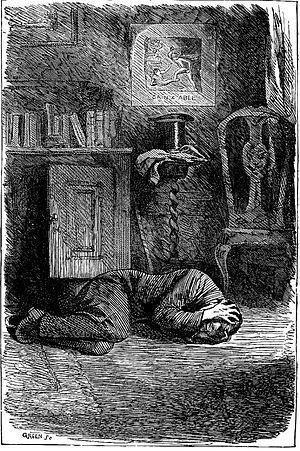
L'Ami commun, quatorzième et dernier roman achevé de Charles Dickens, a été publié par Chapman & Hall en vingt épisodes de feuilleton — comptant pour dix-neuf — en 1864 et 1865, avec des illustrations de Marcus Stone, puis en deux volumes en février et novembre 1865, enfin en un seul la même année. Situé dans le présent, il offre une description panoramique de la société anglaise, la troisième après La Maison d'Âpre-Vent et La Petite Dorrit. En cela, il se rapproche beaucoup plus de ces deux romans que de ses prédécesseurs immédiats, Le Conte de deux cités et Les Grandes Espérances.